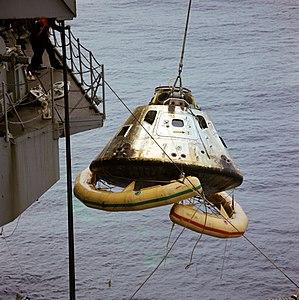
Apollo 9 est un vol spatial habité qui a eu lieu en mars 1969, le troisième avec équipage du programme Apollo de la National Aeronautics and Space Administration. Effectué en orbite terrestre basse, il s'agit de la deuxième mission Apollo avec équipage que les États-Unis lancent avec une fusée Saturn V et le premier vol du vaisseau spatial Apollo complet : le module de commande et de service avec le module lunaire. La mission a pour but de tester le LM pour les opérations en orbite lunaire, en préparation d'un atterrissage en faisant la démonstration de ses systèmes de propulsion, de descente et de montée, en montrant que son équipage peut le piloter de manière indépendante, puis se retrouver et s'amarrer à nouveau au CSM, comme cela serait nécessaire pour le premier atterrissage avec équipage.